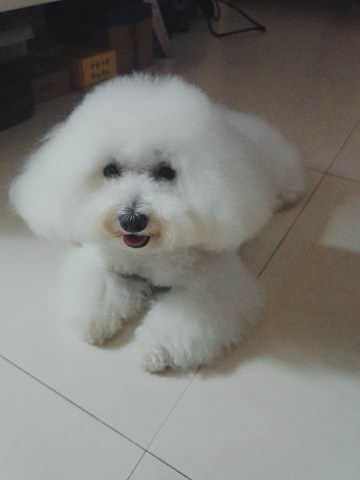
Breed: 3083-n000117-Bichon_Frise